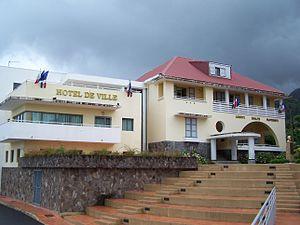
Saint-Claude est une commune française située sur l'île de Basse-Terre dans le département de la Guadeloupe dans les Petites Antilles. Localisée sur les hauteurs de Basse-Terre, au pied de la Soufrière, la ville est connue notamment pour ses sources thermales et ses sources d'eau ainsi que pour le Camp Jacob, un ancien hôpital militaire devenu l'un des campus de l'université des Antilles. C'est l'une des villes-centres d'une agglomération de plus de 51 000 habitants, l'unité urbaine de Basse-Terre.